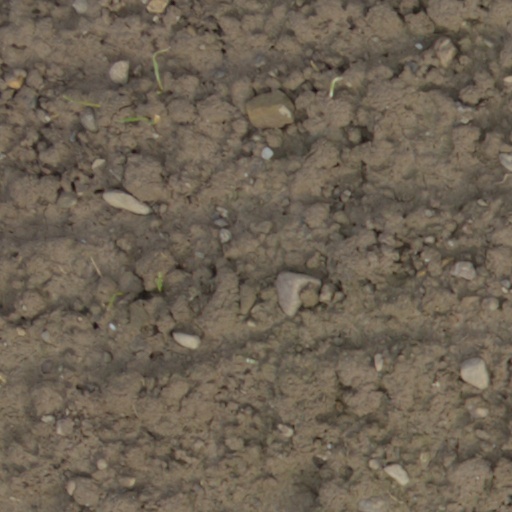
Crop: wheat